Goryeo

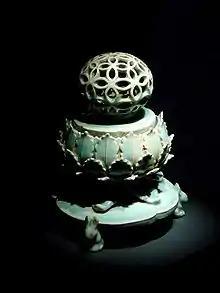
Celadon incense burner. National Treasures of South Korea.

The most important figure of Seon in the Goryeo was Jinul (1158–1210). In his time, the sangha was in a crisis of external appearance and internal issues of doctrine. Buddhism had gradually become infected by secular tendencies and involvements, such as fortune-telling and the offering of prayers and rituals for success in secular endeavors. This kind of corruption resulted in the profusion of increasingly larger numbers of monks and nuns with questionable motivations. Therefore, the correction, revival, and improvement of the quality of Buddhism were prominent issues for Buddhist leaders of the period.